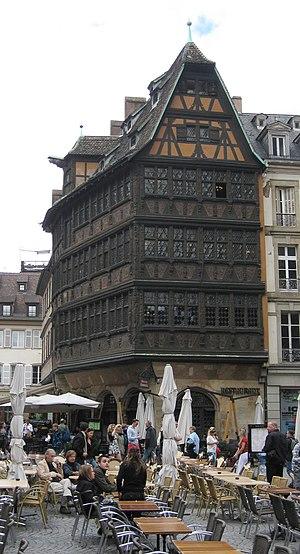
France, Alsace, Strasbourg: Maison Kammerzell. Monument historique inscrit
Ce tableau présente la liste de tous les monuments historiques de Strasbourg, classés ou inscrits.